Norman and medieval London

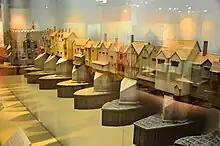
A model of London Bridge as it appeared in 1440

Although a wooden bridge existed prior to this period in the location of today's London Bridge, a stone version was completed in 1209, designed by master builder Peter of Colechurch. It had a portcullis at the southern end to keep out attackers, and was covered in houses on either side, several storeys high and hanging out over the side of the bridge. In the centre was a chapel dedicated to St. Thomas Becket. The piers of the bridge were so large that they created very dangerous currents, meaning many boatmen refused to pilot underneath the bridge.